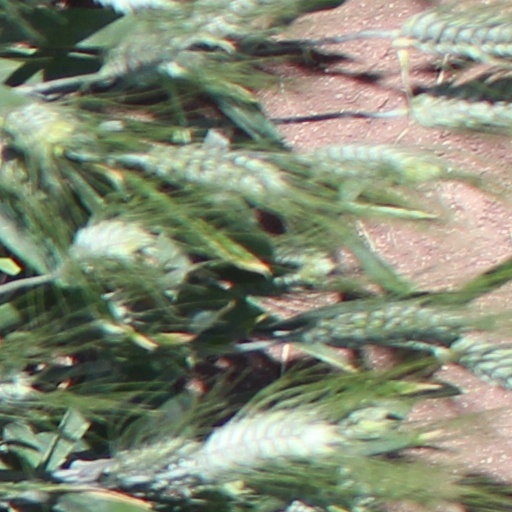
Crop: wheat